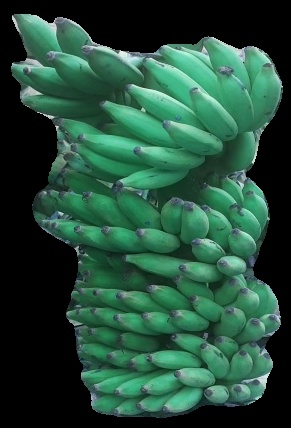
Variety: elakki-bale
Grade: grade1